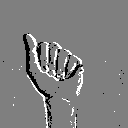
ASL letter: a